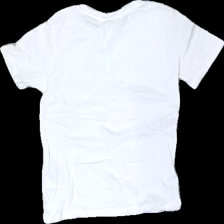
View: back
Type: T-shirt
Category: Ladies
Brand: H&M
Colors: White
Material: 100% cotton
Pattern: Other
Cut: Regular, C-collar
Size: 128
Season: All
Price range: <50
Recommended usage: Reuse